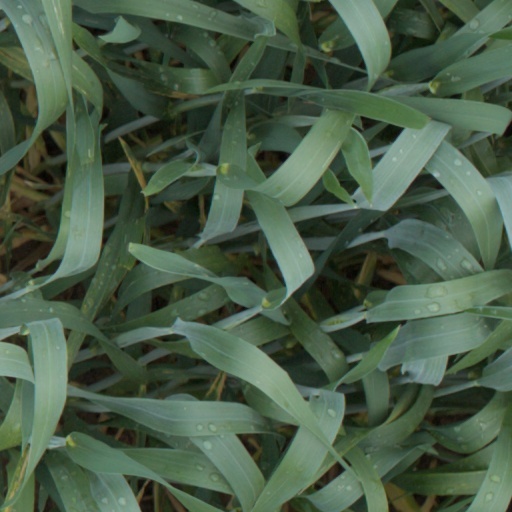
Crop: wheat